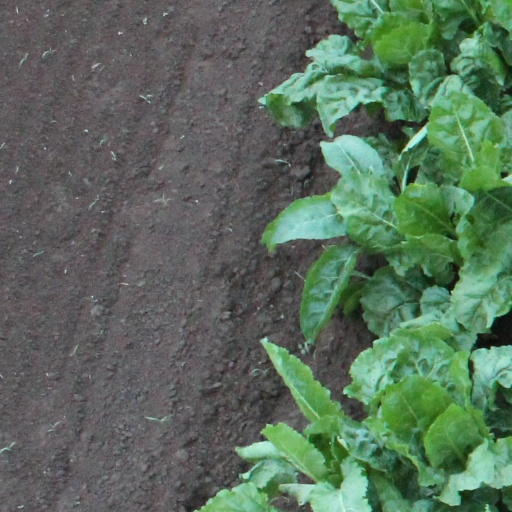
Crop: sugar beet